Conus janus

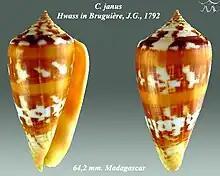
"Conus janus"

Like all species within the genus "Conus", these snails are predatory and venomous. They can sting humans if handled.